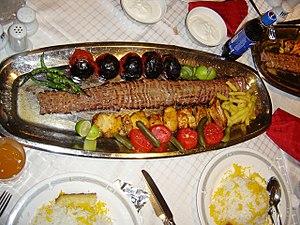
La cuisine d'Iran est diverse, chaque province ayant ses propres plats aussi bien que ses styles et traditions culinaires, distincts selon leurs régions.